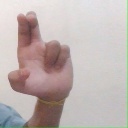
अक्षर: आ